1944 Zegveld Boeing B-17 Flying Fortress crash

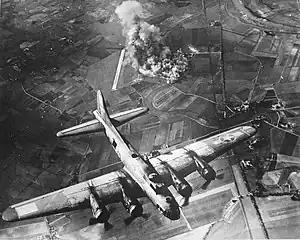
Similar aircraft as the one involved

The 1944 Zegveld Boeing B-17 Flying Fortress crash was a crash of the American Boeing B-17 Flying Fortress bomber "San Antonio Rose" near the village of Zegveld, Netherlands, on 21 February 1944, during World War II. The aircraft was returning from a bombing mission over Braunschweig, Germany, when it was attacked by German fighters and crashed in a field. Eight crew members died, and two survived as prisoners of war.